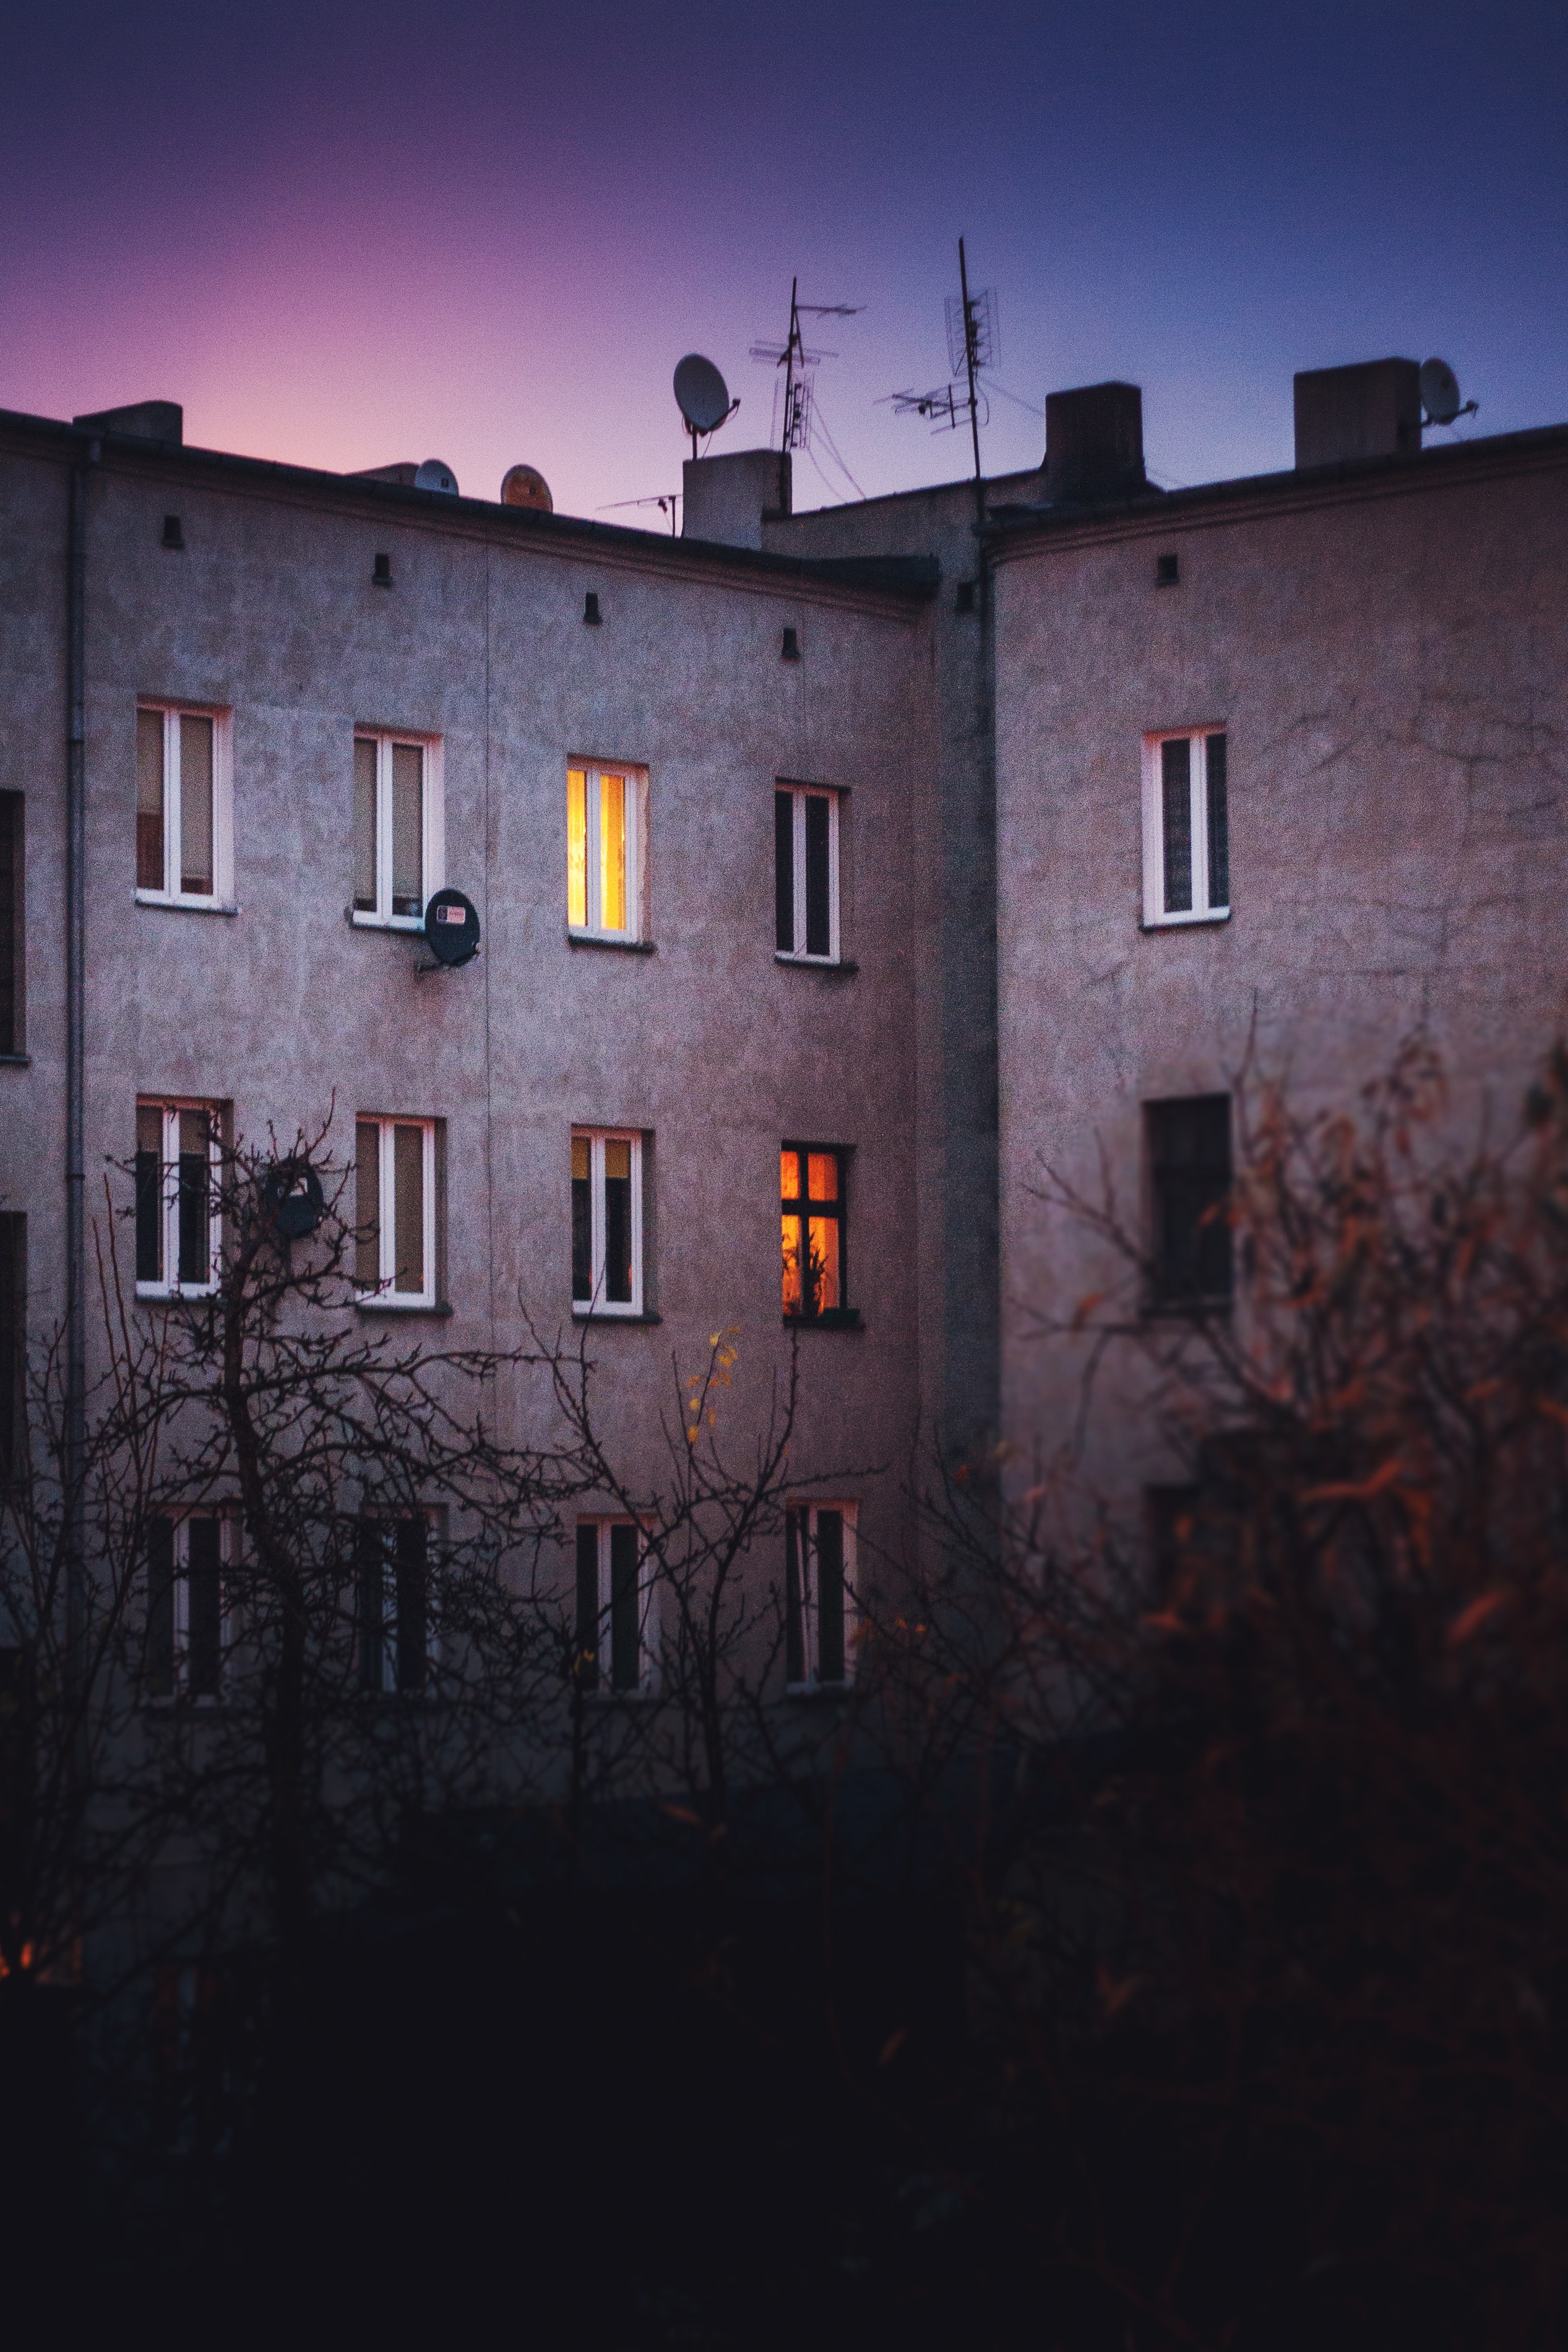
sky, water, atmospheric phenomenon, evening, house, architecture, town, atmosphere, morning, tree, building, wall, reflection, window, cloud, dusk, night, facade, city, plant, sunset, home, residential area